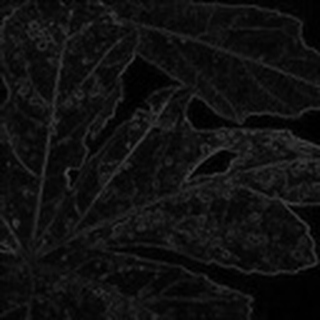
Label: cotton_powdery_mildew